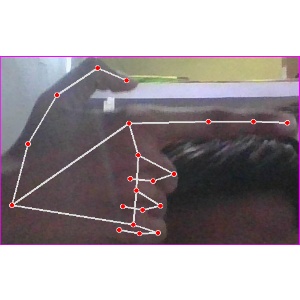
अक्षर: ब